Gråbrødretorv 3

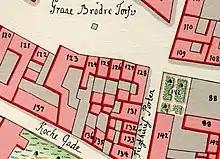
No. 127 seen on a detail from Christian Gedde's map of Frimand's Quarter, 1757.

The property was later acquired by skipper Mads Børgesen Lund (1660-1759). His property was destroyed during the Copenhagen Fire of 1728, together with most of the other buildings in the area. The present building on the site was constructed for him in 1732 by master carpenter Morten Pedersen. His property was listed in the new cadastre of 1756 as No. 127 in Frimand's Quarter.